Panama

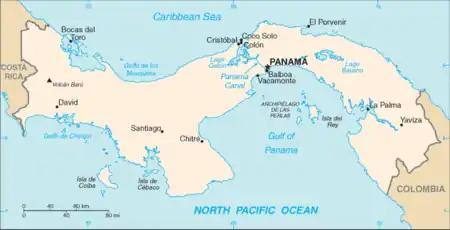
A map of Panama

The PRD's Martin Torrijos won the presidency and a legislative majority in the National Assembly in 2004. Torrijos ran his campaign on a platform of, among other pledges, a "zero tolerance" for corruption, a problem endemic to the Moscoso and Perez Balladares administrations. After taking office, Torrijos passed a number of laws which made the government more transparent. He formed a National Anti-Corruption Council whose members represented the highest levels of government and civil society, labor organizations, and religious leadership. In addition, many of his closest Cabinet ministers were non-political technocrats known for their support for the Torrijos government's anti-corruption aims. Despite the Torrijos administration's public stance on corruption, many high-profile cases, particularly involving political or business elites, were never acted upon.